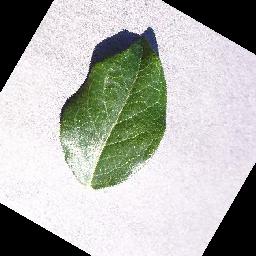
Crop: blueberry
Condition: healthy